Centre National de la Danse

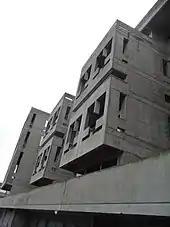
Detail of the building

The building was completed in 1972 by the architect Jacques Kalisz for use as the administrative centre of the city of Pantin. It is considered an example of Brutalist architecture.